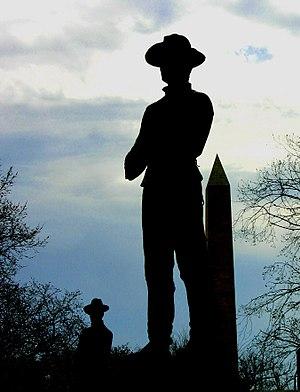
Statues de soldats à la base du Mémorial de William Tecumseh Sherman dans le parc du Président, à Washington.
William Tecumseh Sherman, né le 8 février 1820 et mort le 14 février 1891, est un militaire, homme d'affaires, enseignant et écrivain américain. Il sert en tant que général de l'Armée de l'Union lors de la guerre de Sécession, où ses talents d'officier et de stratège sont reconnus. Cependant, il est aussi très critiqué pour la dureté de sa politique de la terre brûlée et la guerre totale qu'il mène contre les États confédérés.